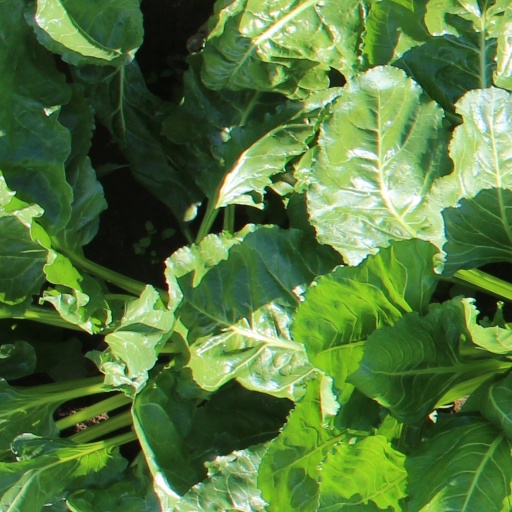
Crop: sugar beet